St Mary's Church, Berkeley

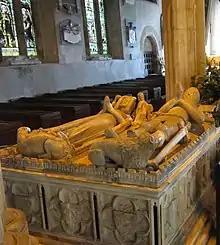
The tomb of Lord Thomas and Lady Katherine Berkeley

The tomb of James Berkeley, 11th Baron Berkeley, and his second son James, is between the chancel and the burial chapel. The tomb of Thomas Berkeley, 8th Baron Berkeley by tenure (died 1361) and his wife Katherine (died 1385) is in the south-east of the nave. There is a memorial tablet to Edward Jenner on the south wall.